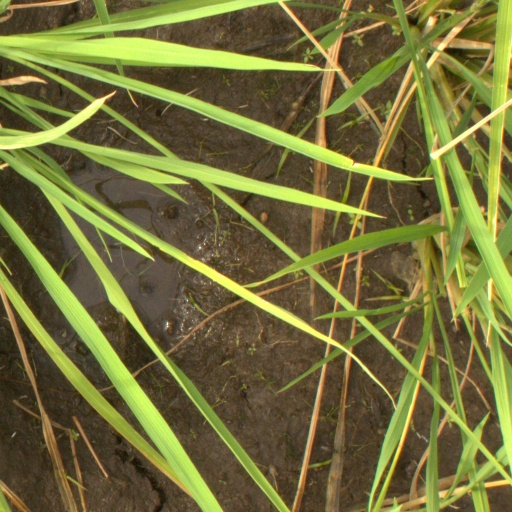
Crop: rice